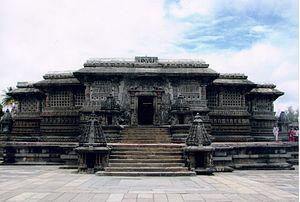
Cet article concerne les événements concernant l'architecture qui se sont déroulés durant le XIIᵉ siècle :